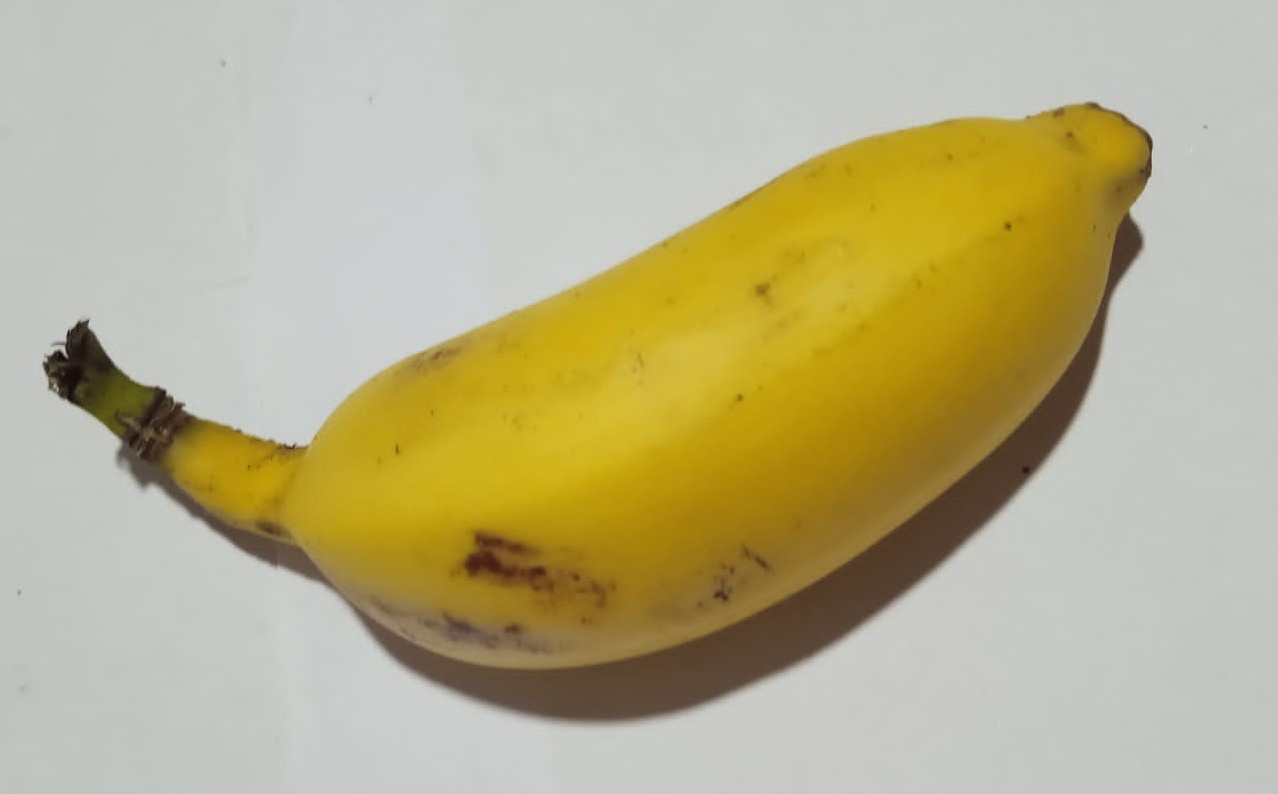
Fruit: banana
Condition: fresh